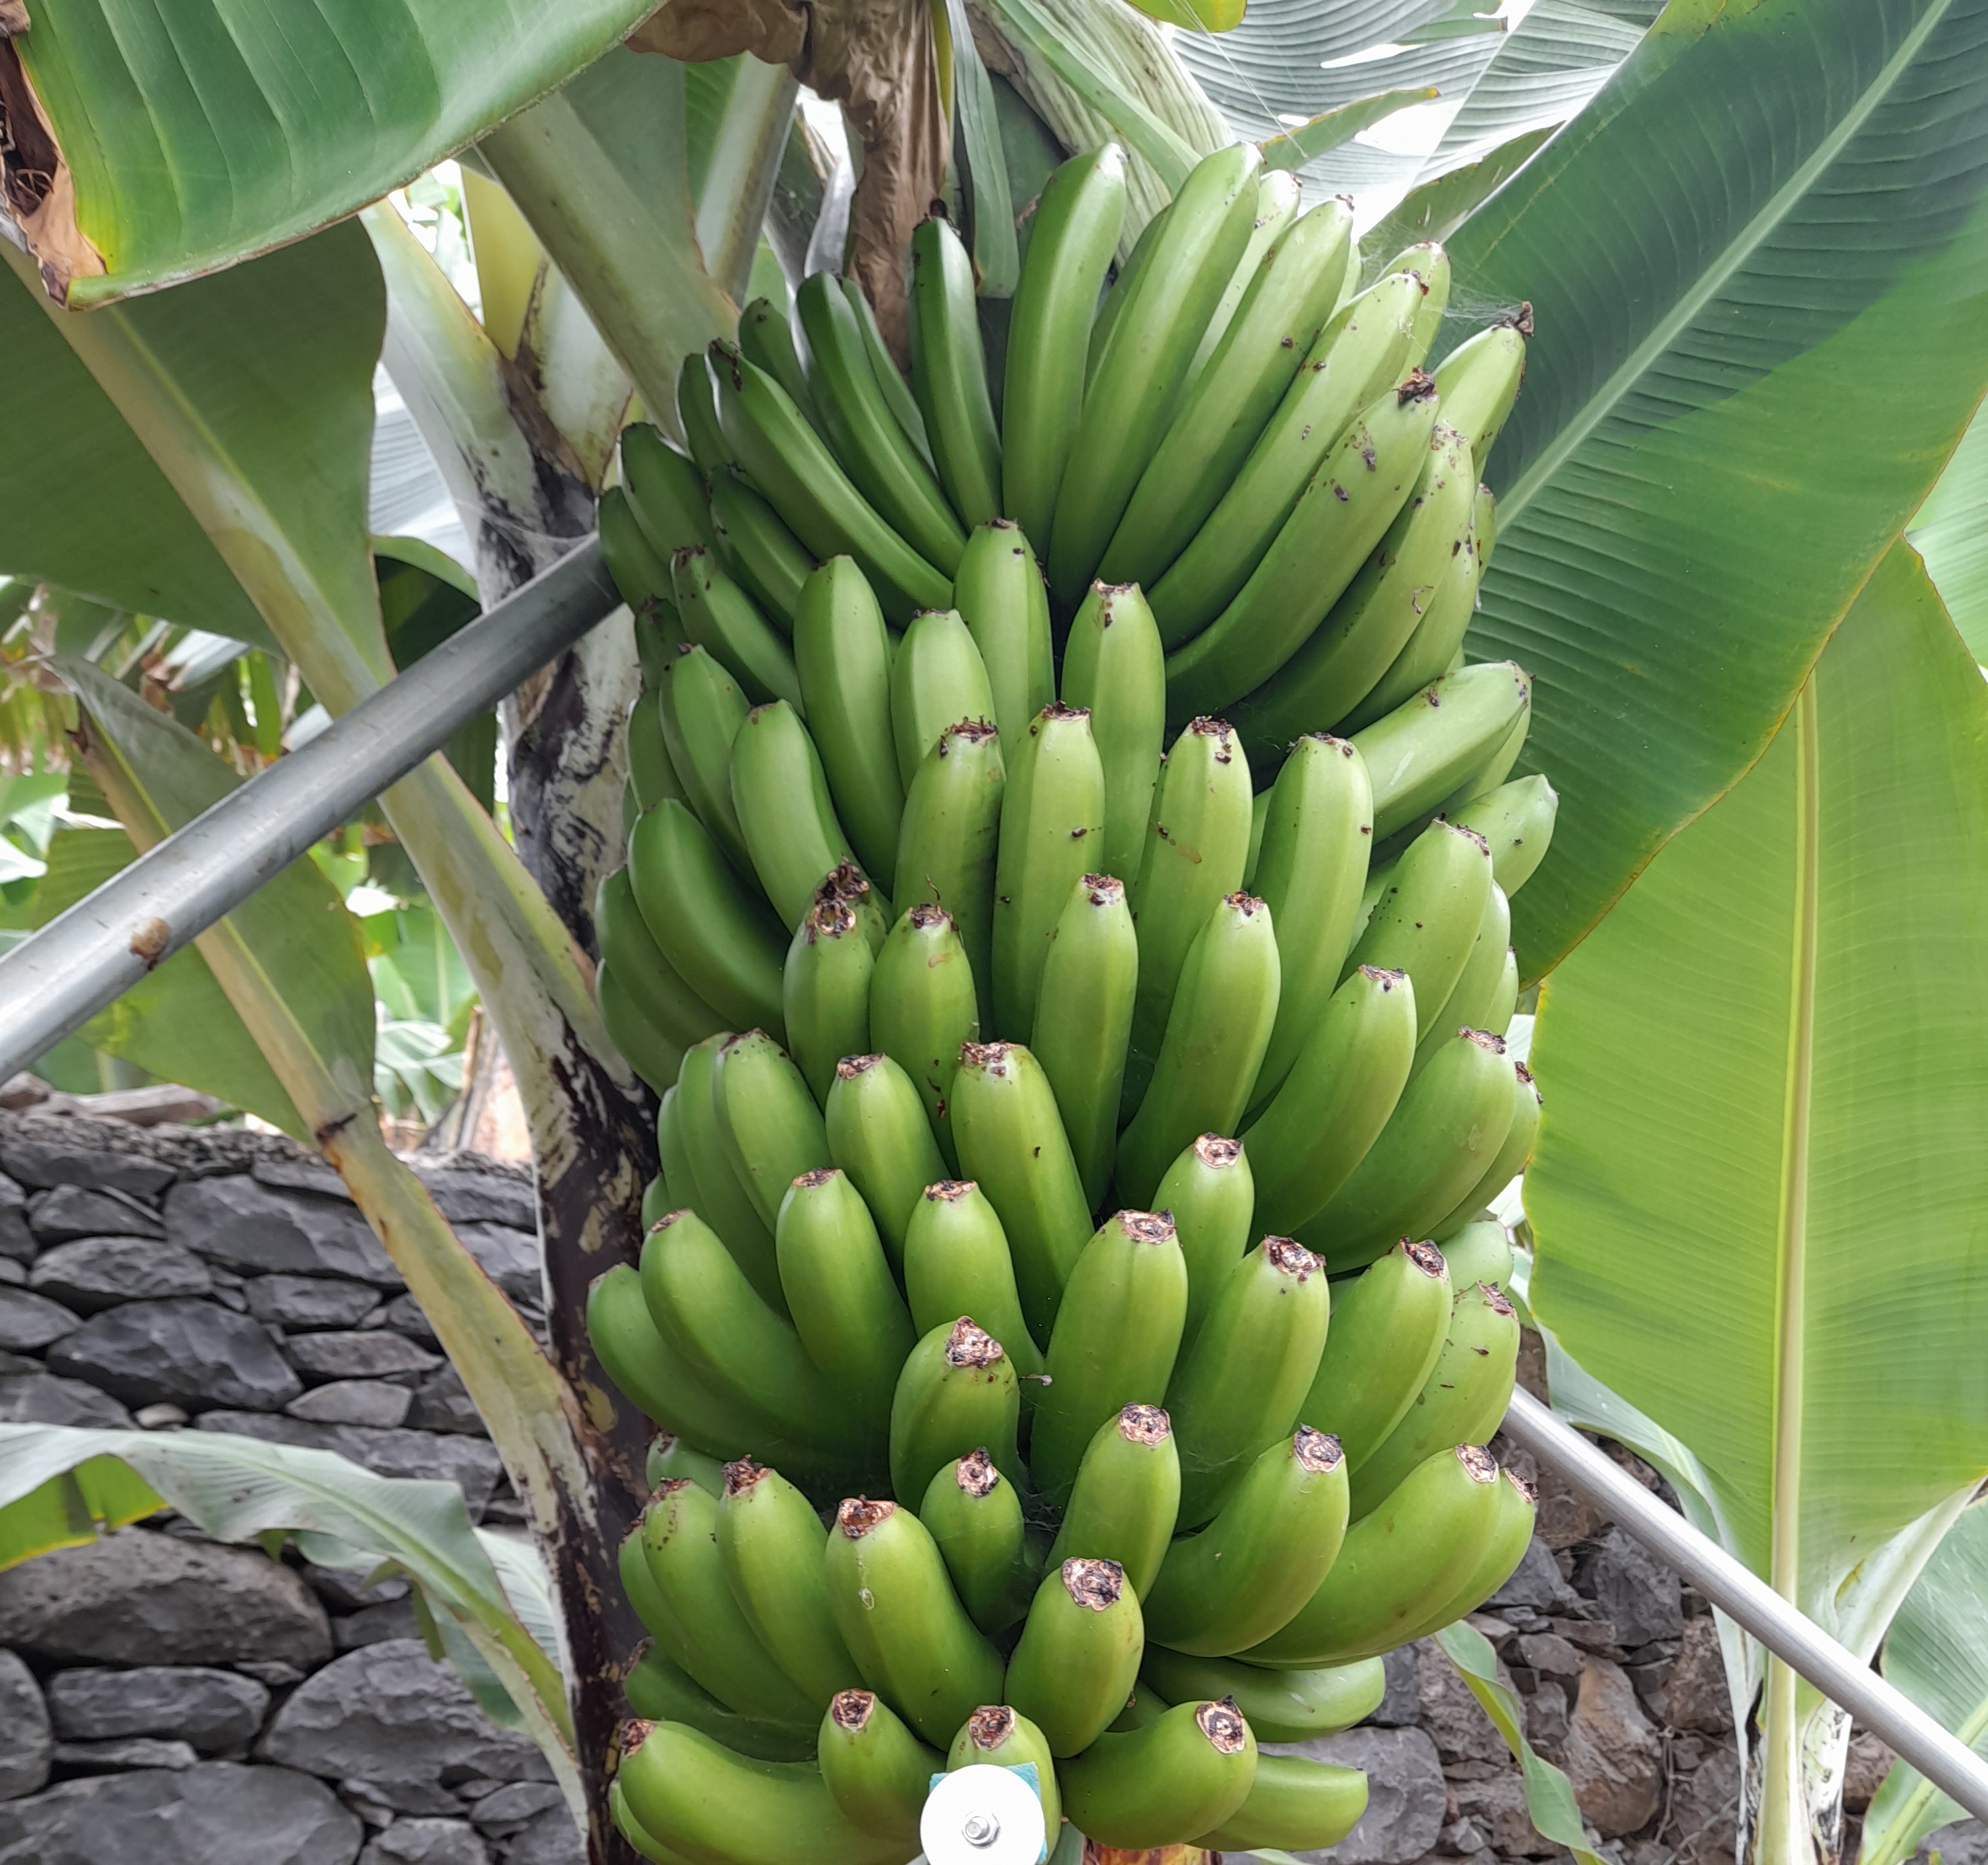
Label: Cut